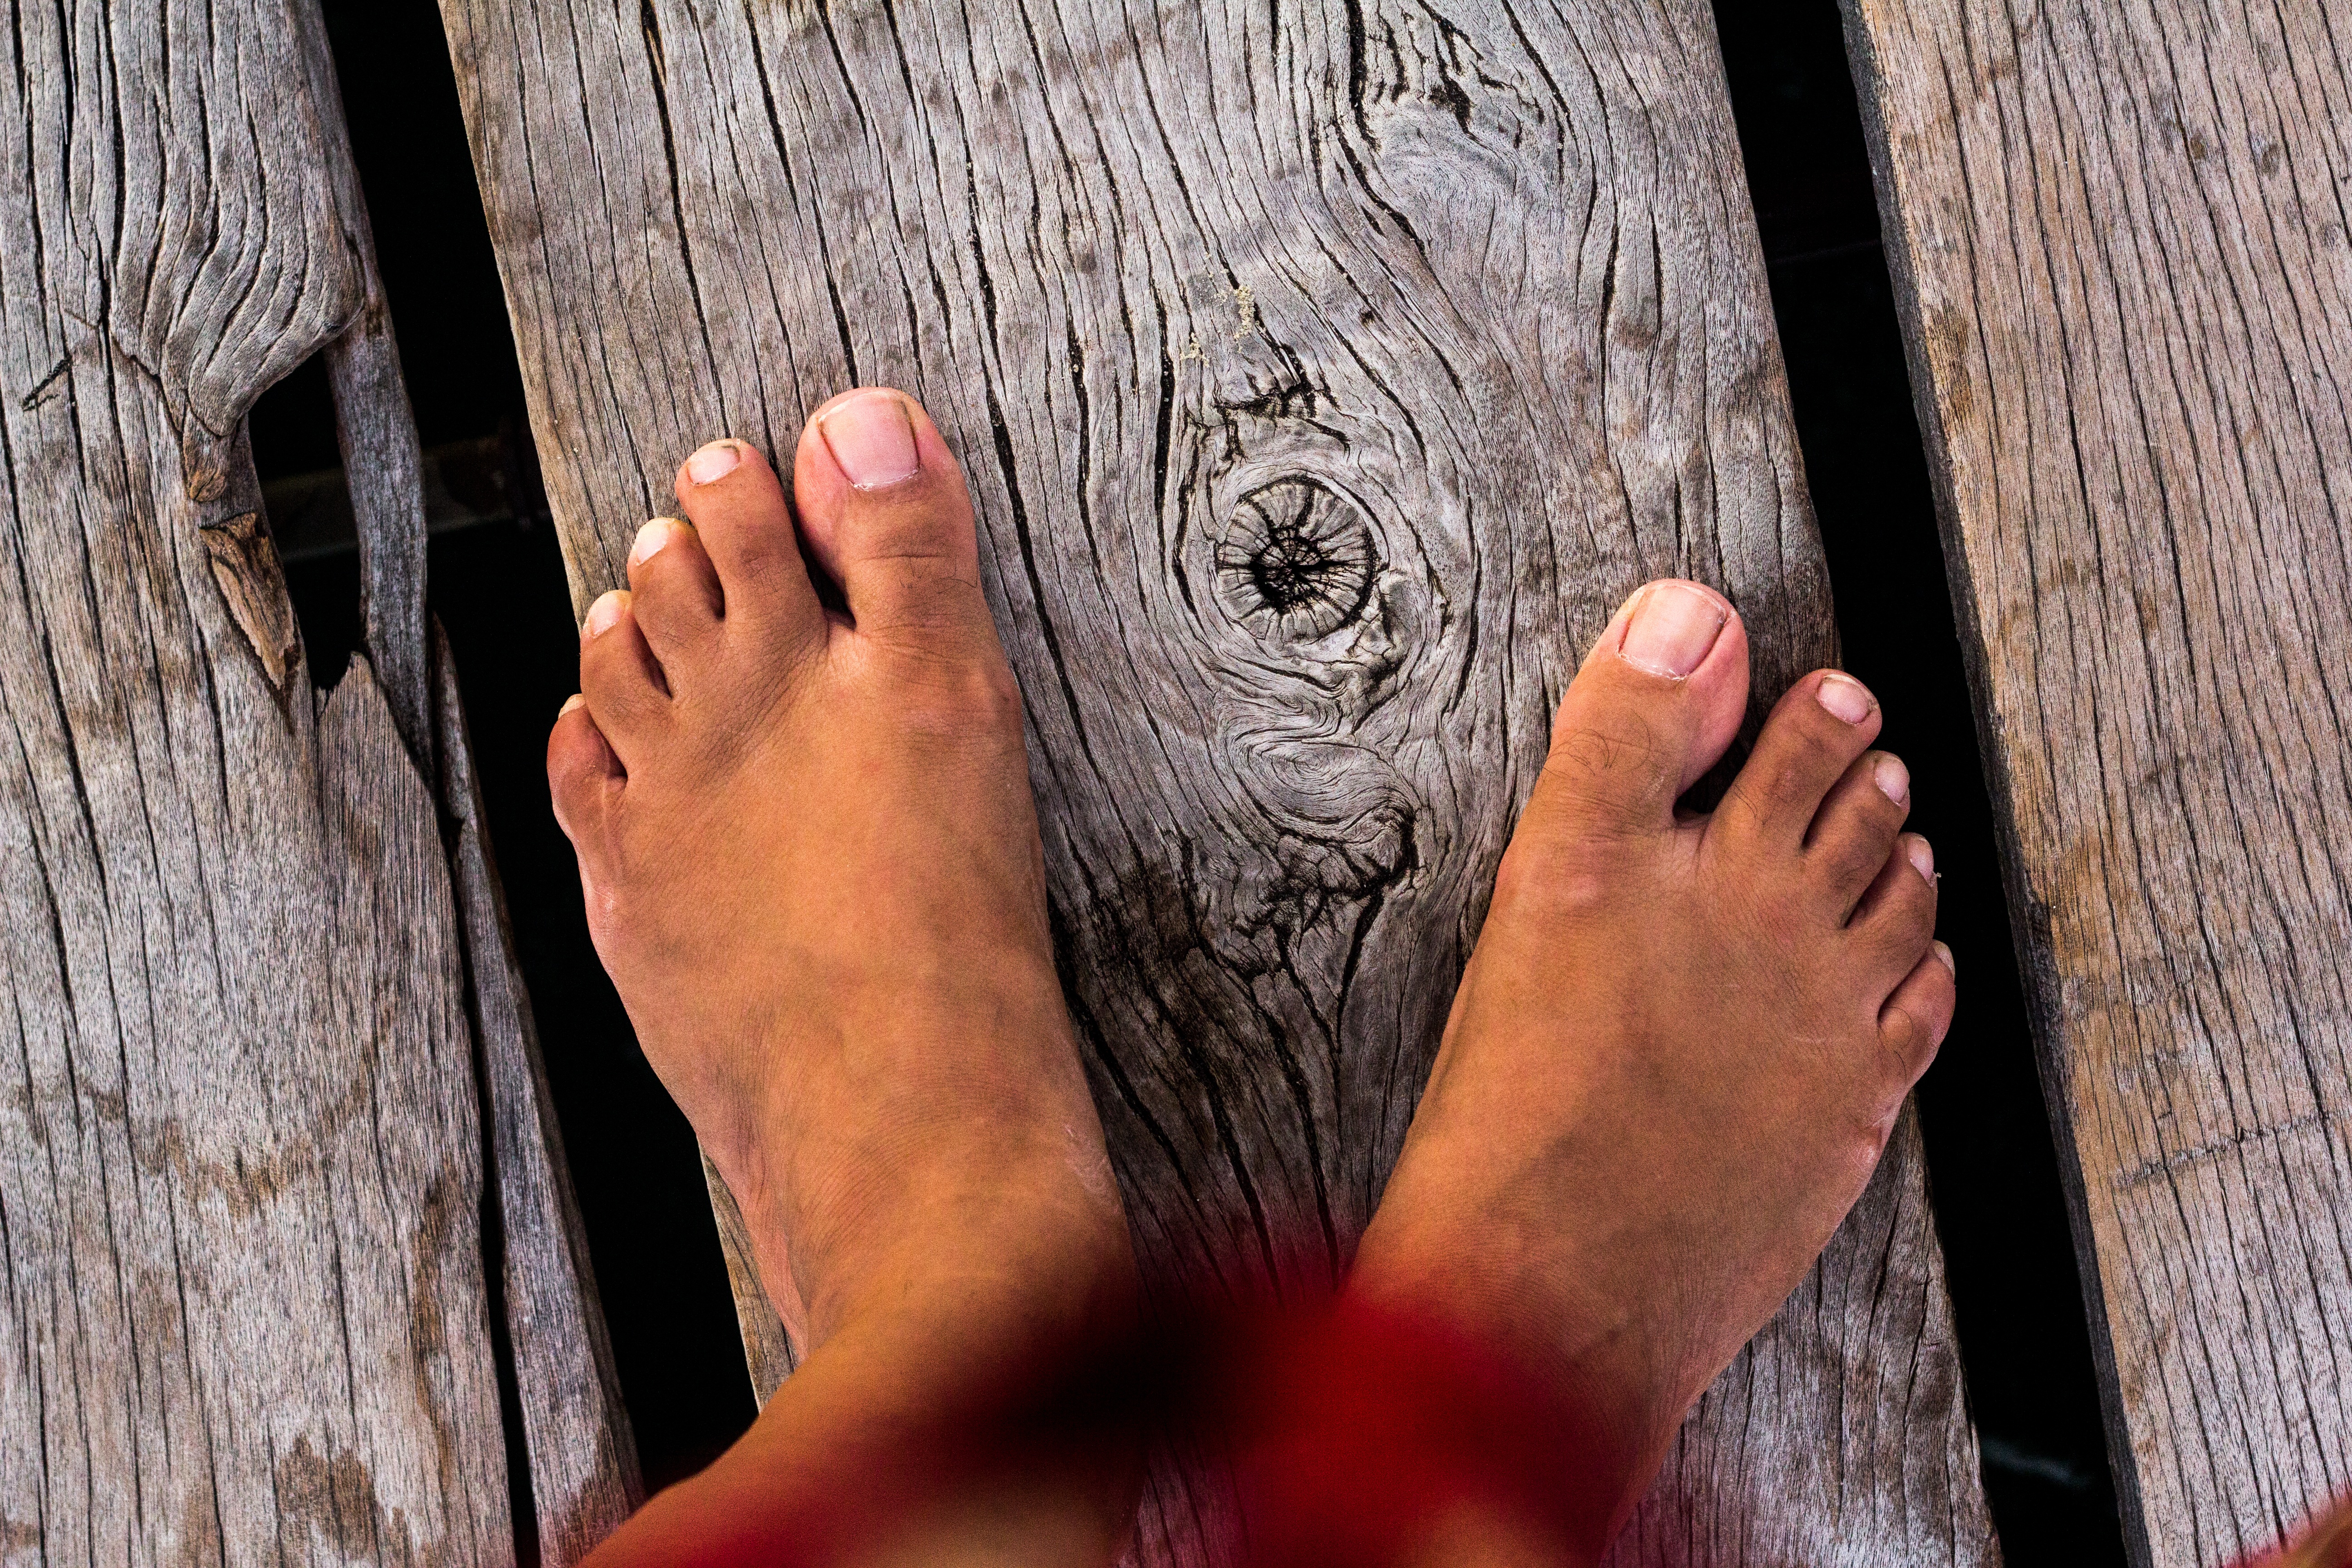
hand, feet, leg, finger, foot, close up, human body, skin, body, toe, pedicure, scar, sense